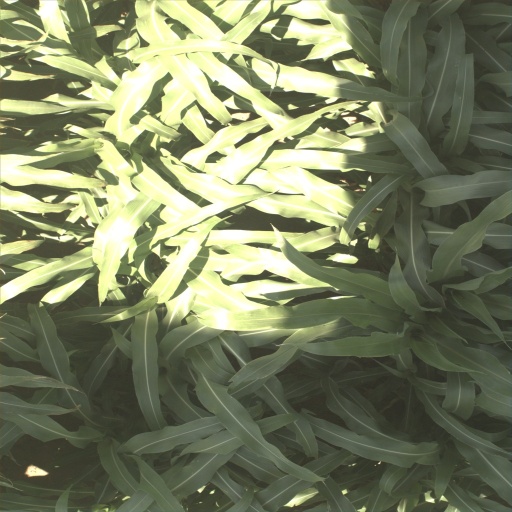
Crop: sorghum